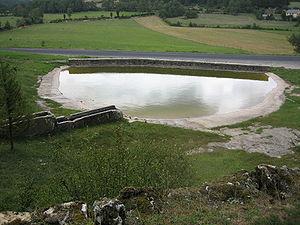
Lavogne, (une dépression, on a aménagé imperméable, p.e. pavé de terra rosa (terre rouge)) sur le Causse de Sauveterre. Occitan
Les retenues collinaires sont des ouvrages de stockage de l'eau qui sont remplies par les eaux de surface, les eaux de ruissellement. Au niveau réglementaire, elles sont considérées comme des barrages.
Une lavogne ou lavagne désigne une petite dépression aménagée par l'Homme sur les causses pour collecter l'eau de pluie et abreuver le bétail, voire lui-même à une époque plus ancienne. Appelées sotchs ou dolines, ces excavations naturelles ont été étanchéifiées par un tapis argileux destiné à capter et à retenir les eaux de ruissellement, puis pavées de pierres calcaires afin que les onglons des brebis ne percent pas la couche d'argile. Les lavognes étant essentiellement alimentées par les eaux de pluie et de ruissellement, leur niveau varie en fonction des saisons.